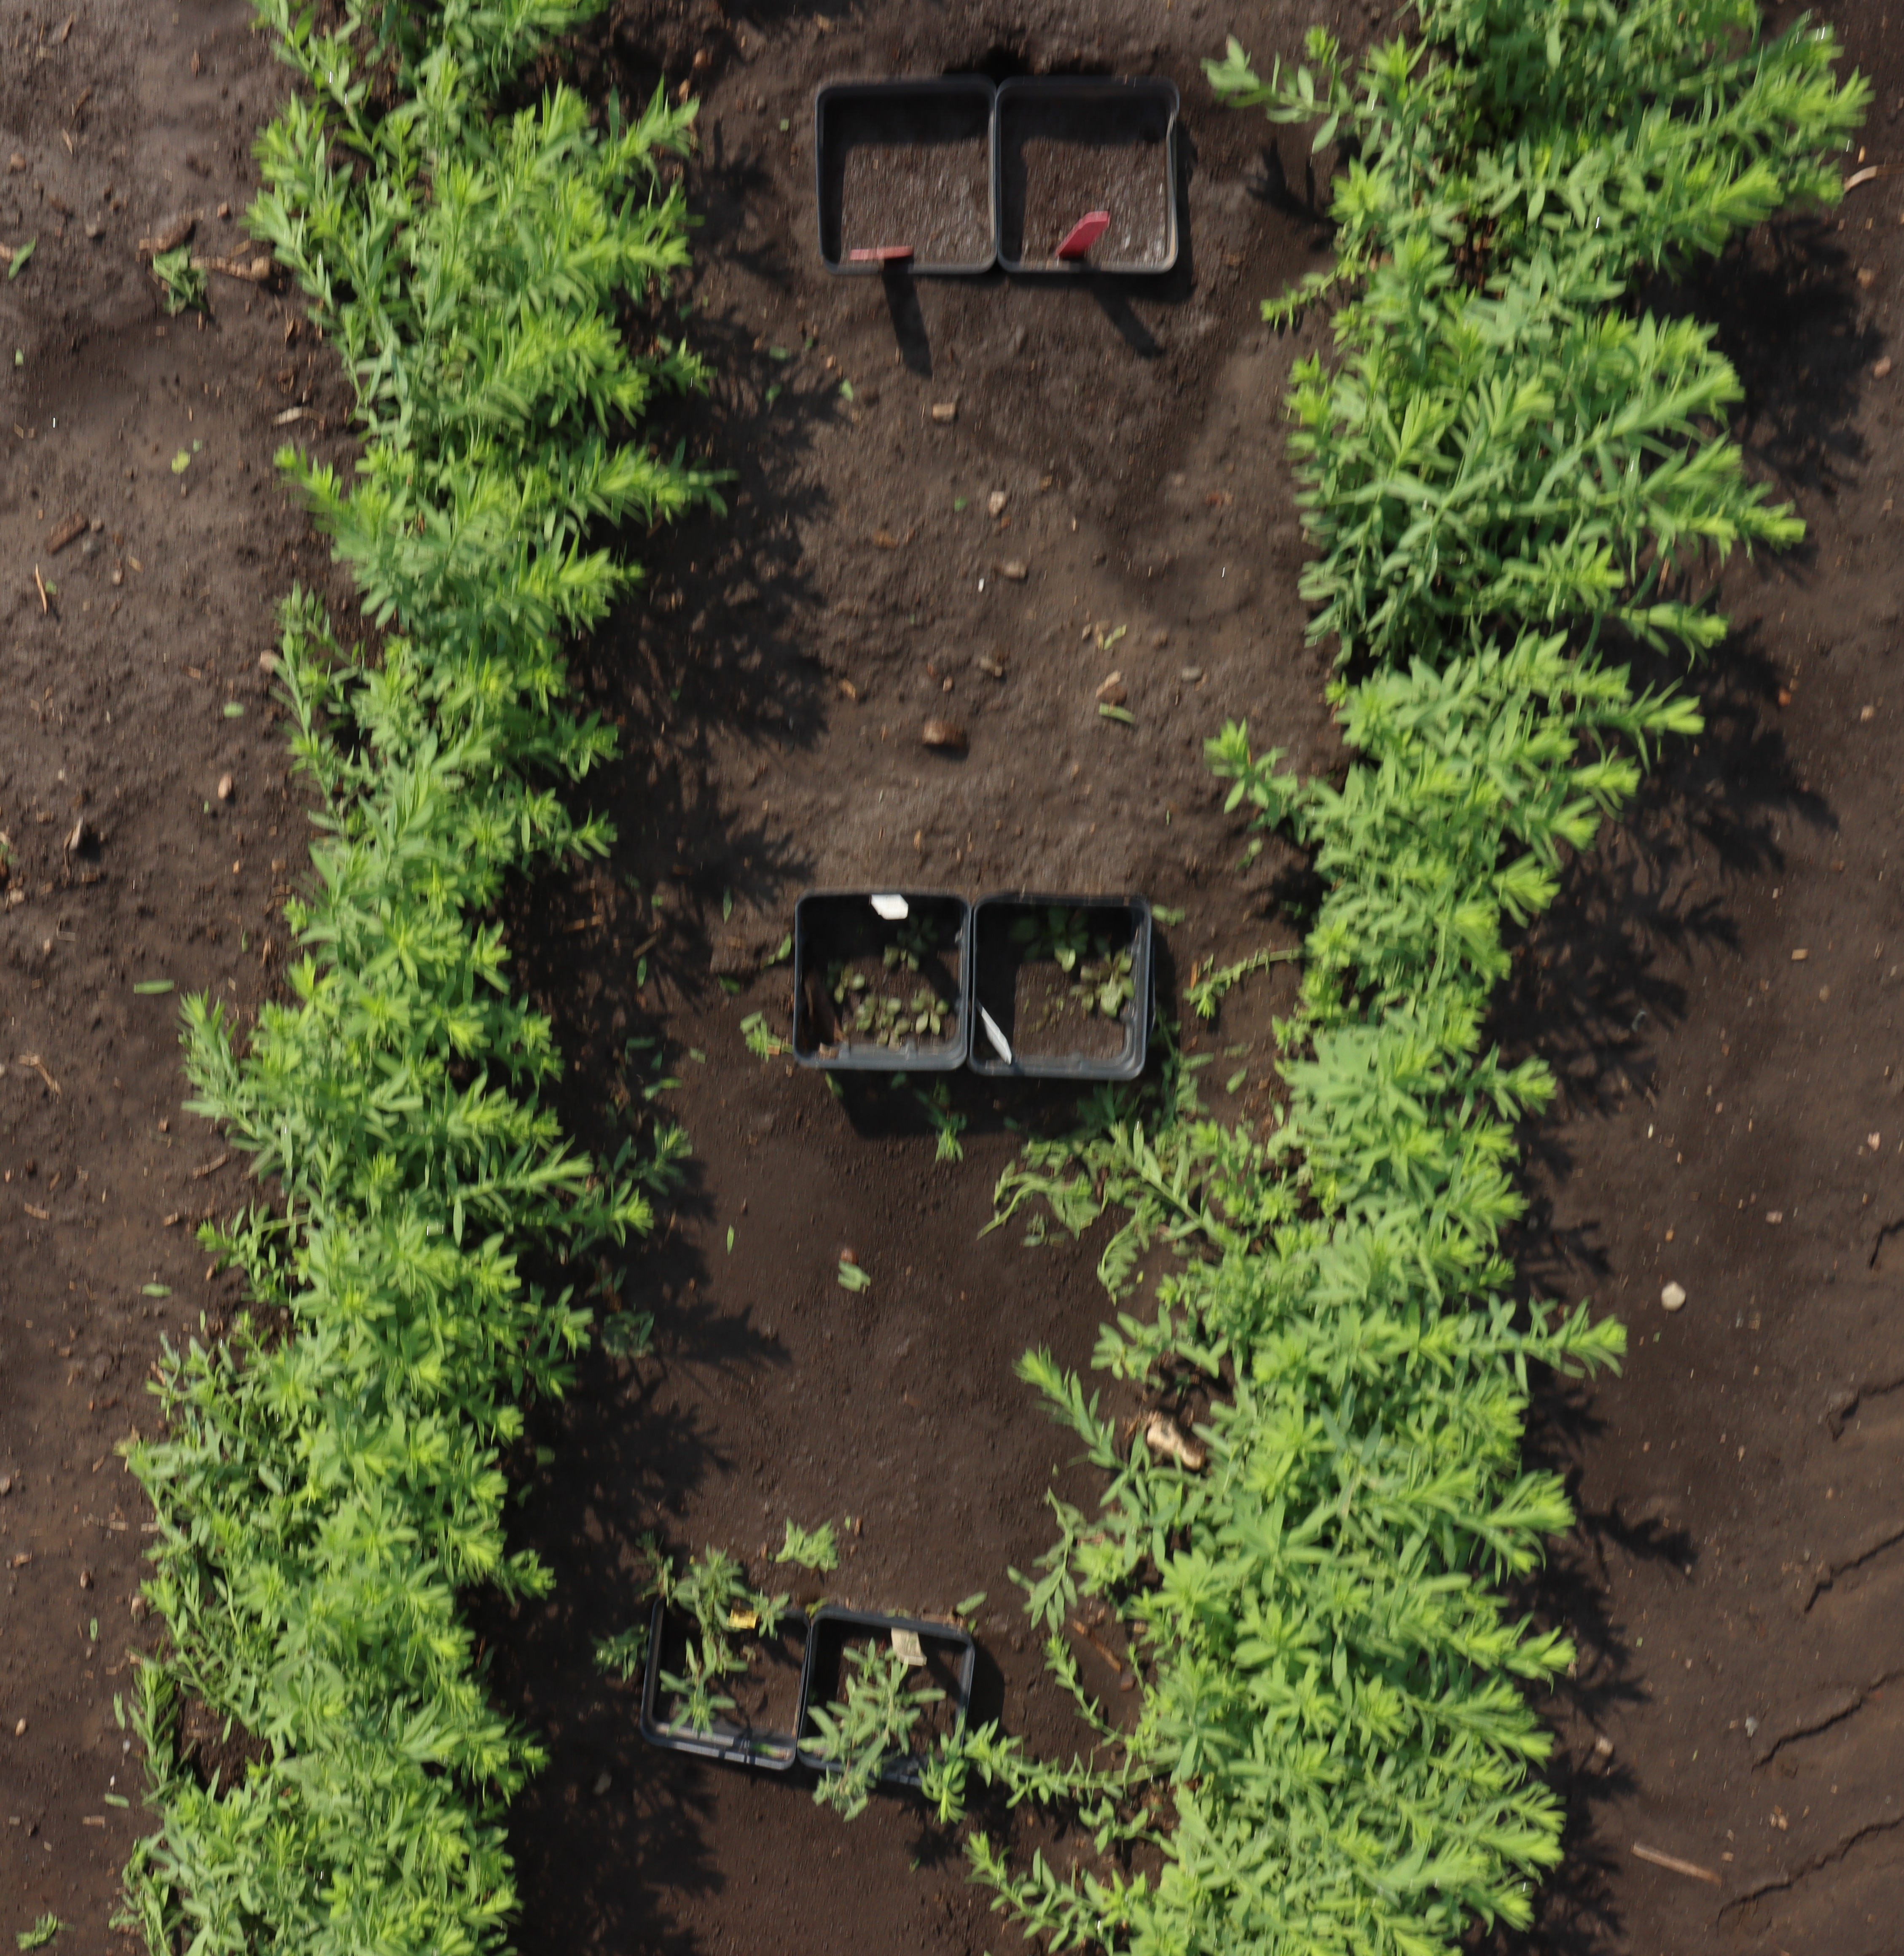
Crop: Flax
Objects: Flax, Flax, Flax, Flax, Flax, Flax, Flax, Flax, Flax, Kochia, Kochia, Horseweed